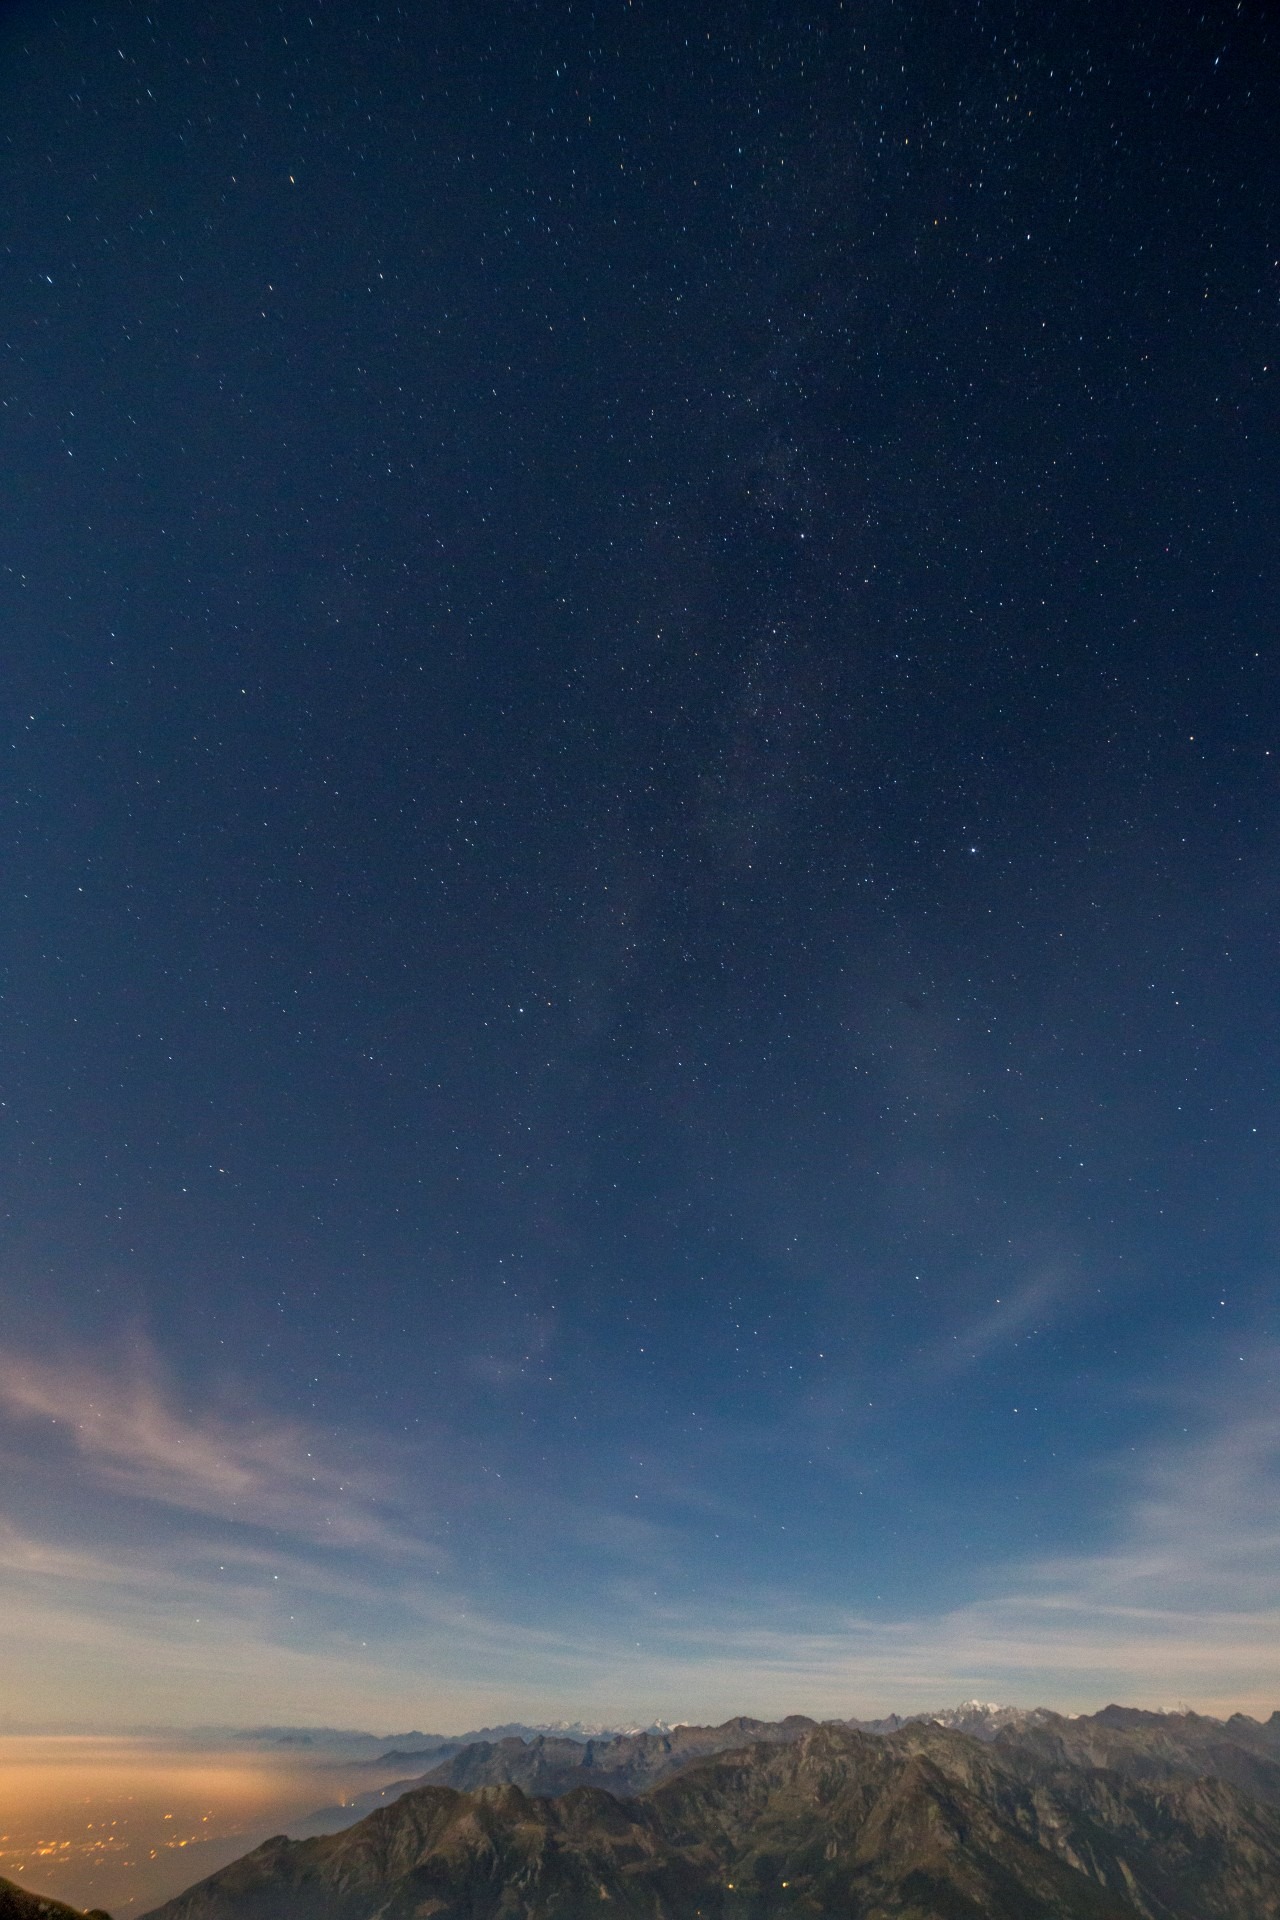
horizon, sky, night, star, milky way, dawn, atmosphere, dusk, galaxy, aurora, moonlight, outer space, astronomy, astronomical object, atmosphere of earth